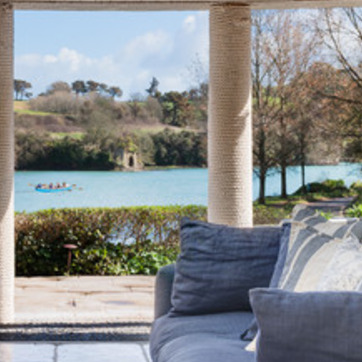
Material: water